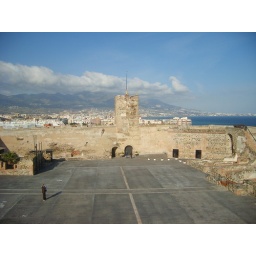
There was formerly a priest's house here as church services were held within the courtyard.7th February, 2008.